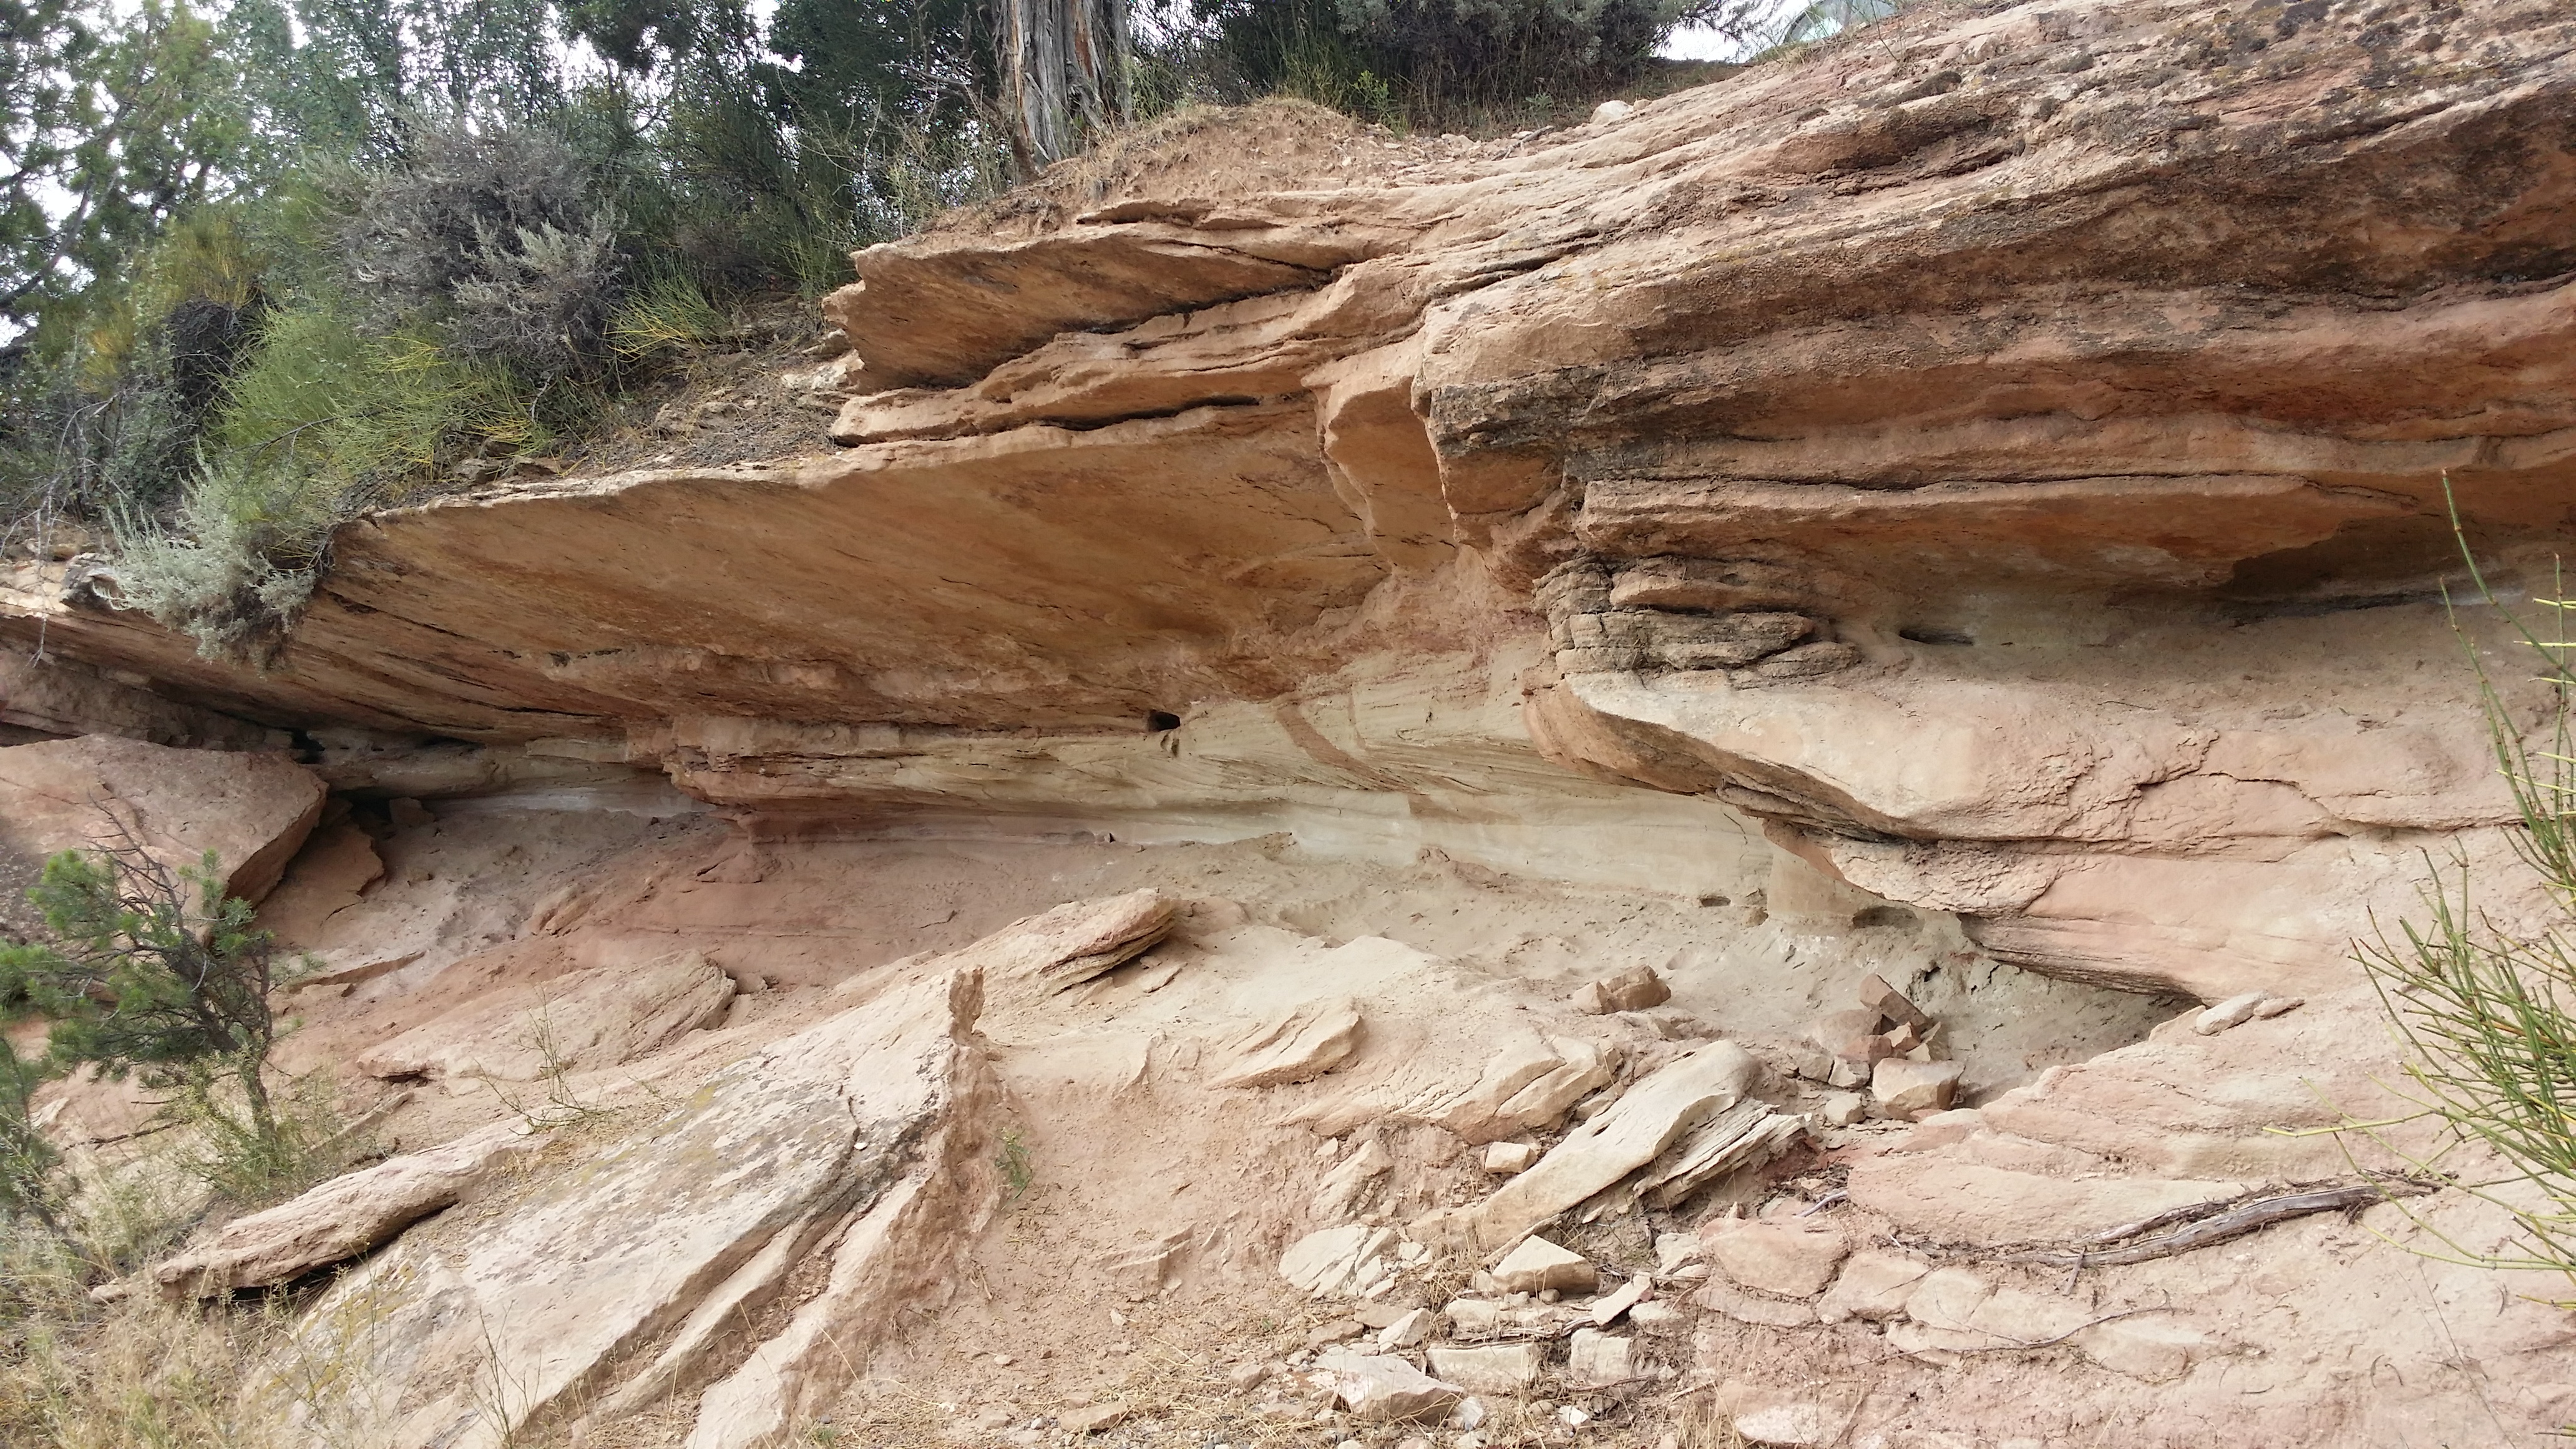
rock, trail, valley, formation, cliff, soil, canyon, terrain, geology, outcrop, badlands, boulder, wadi, bedrock, geographical feature, geological phenomenon